Shylock (Fauré)

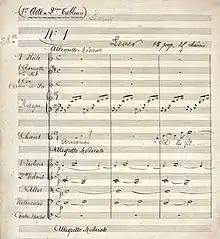
handwritten musical score

Fauré published versions of this, and the Madrigal from the third movement of the suite, with piano accompaniment in 1897. Nectoux finds the orchestral versions preferable: "the piano writing sounds thin and inadequate compared to that in most of his other accompaniments".